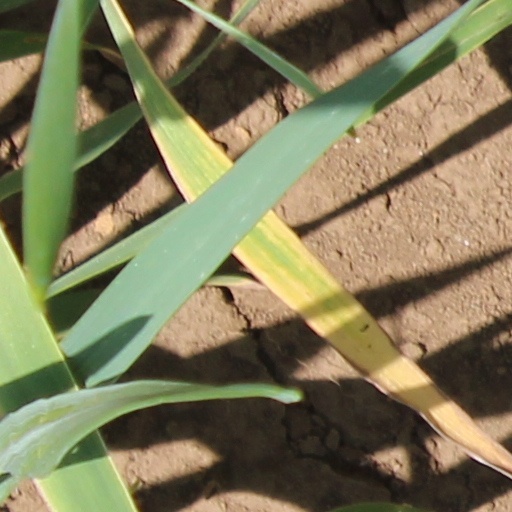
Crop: wheat